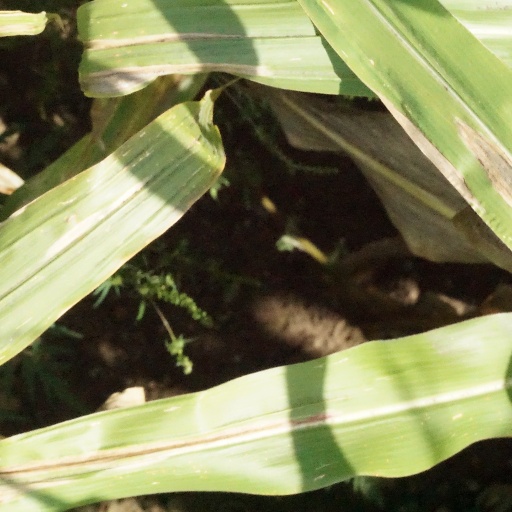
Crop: maize; corn